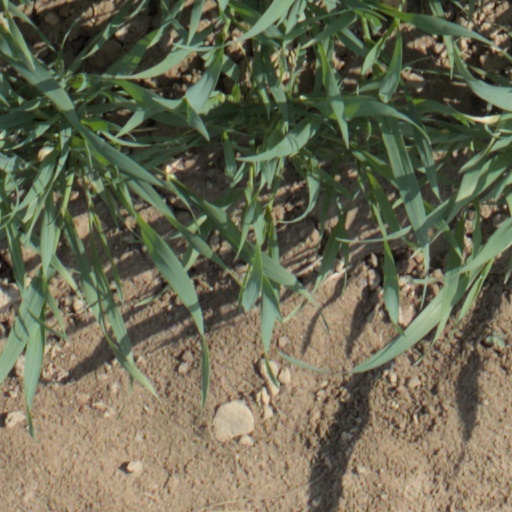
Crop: wheat